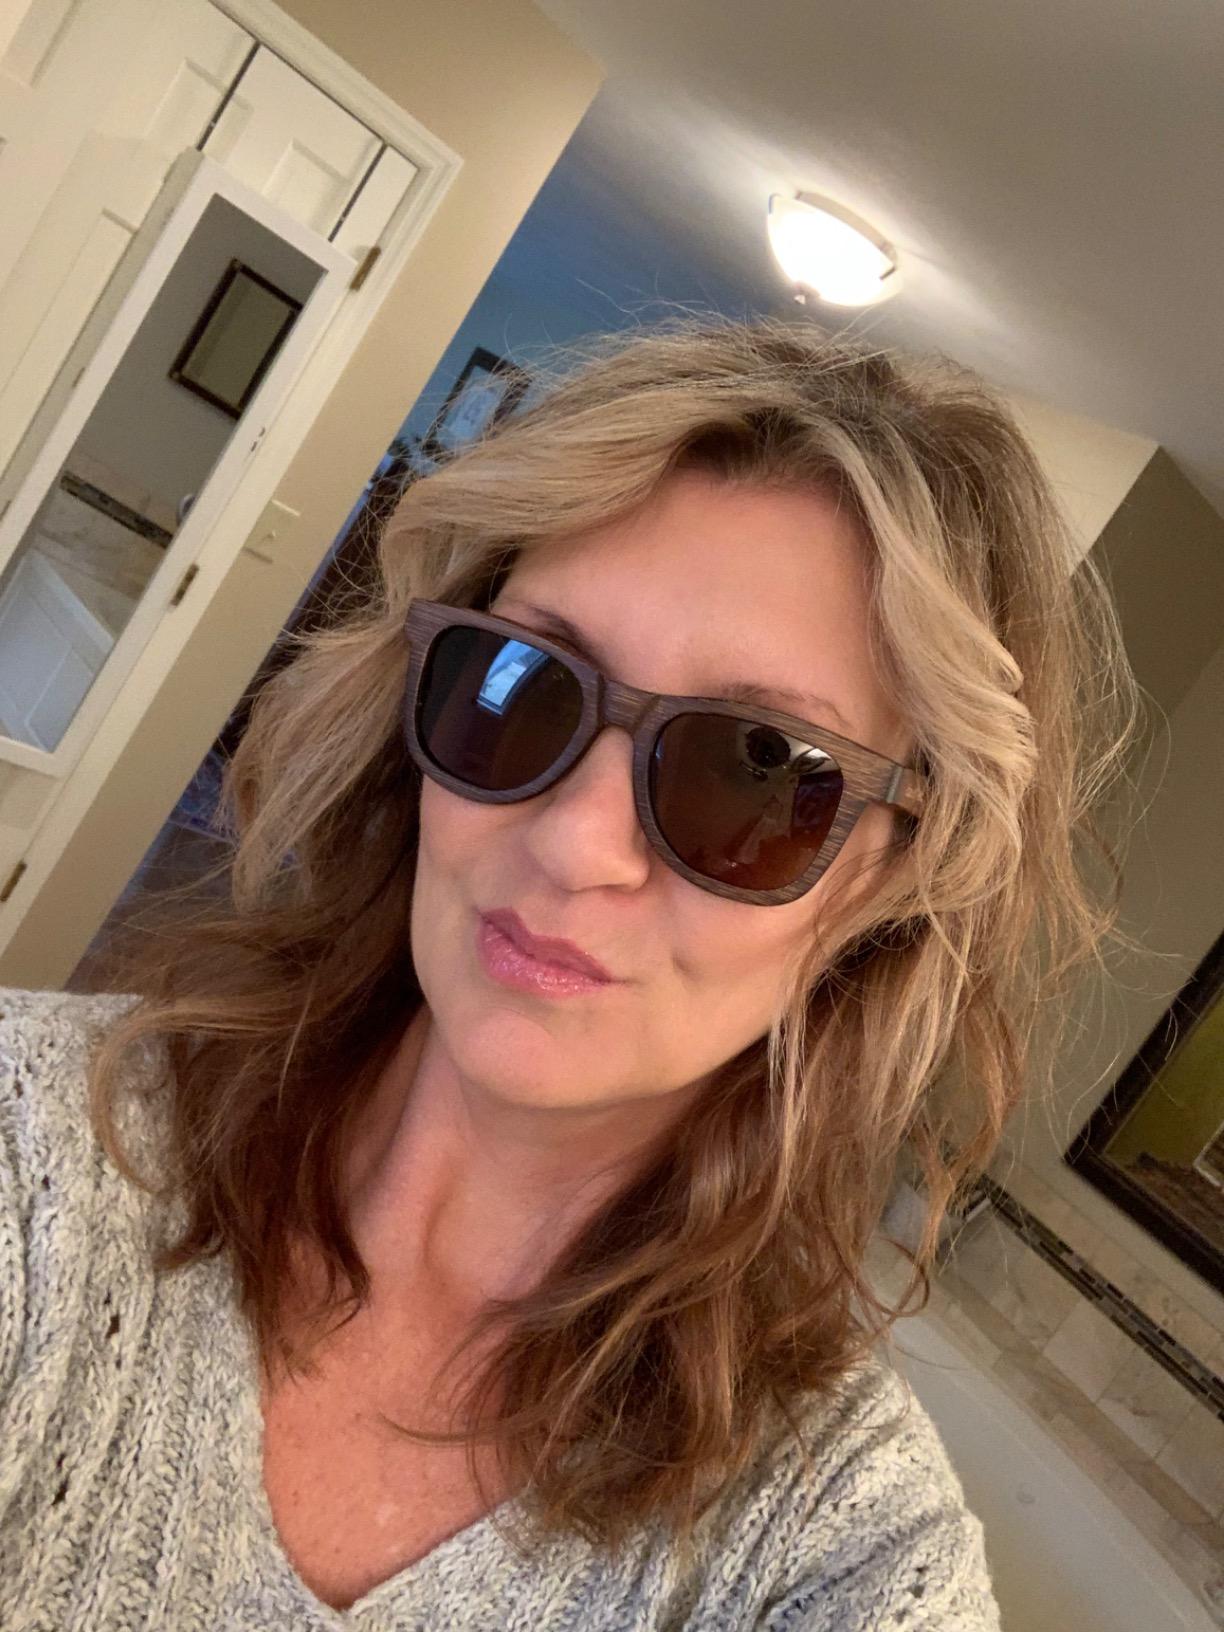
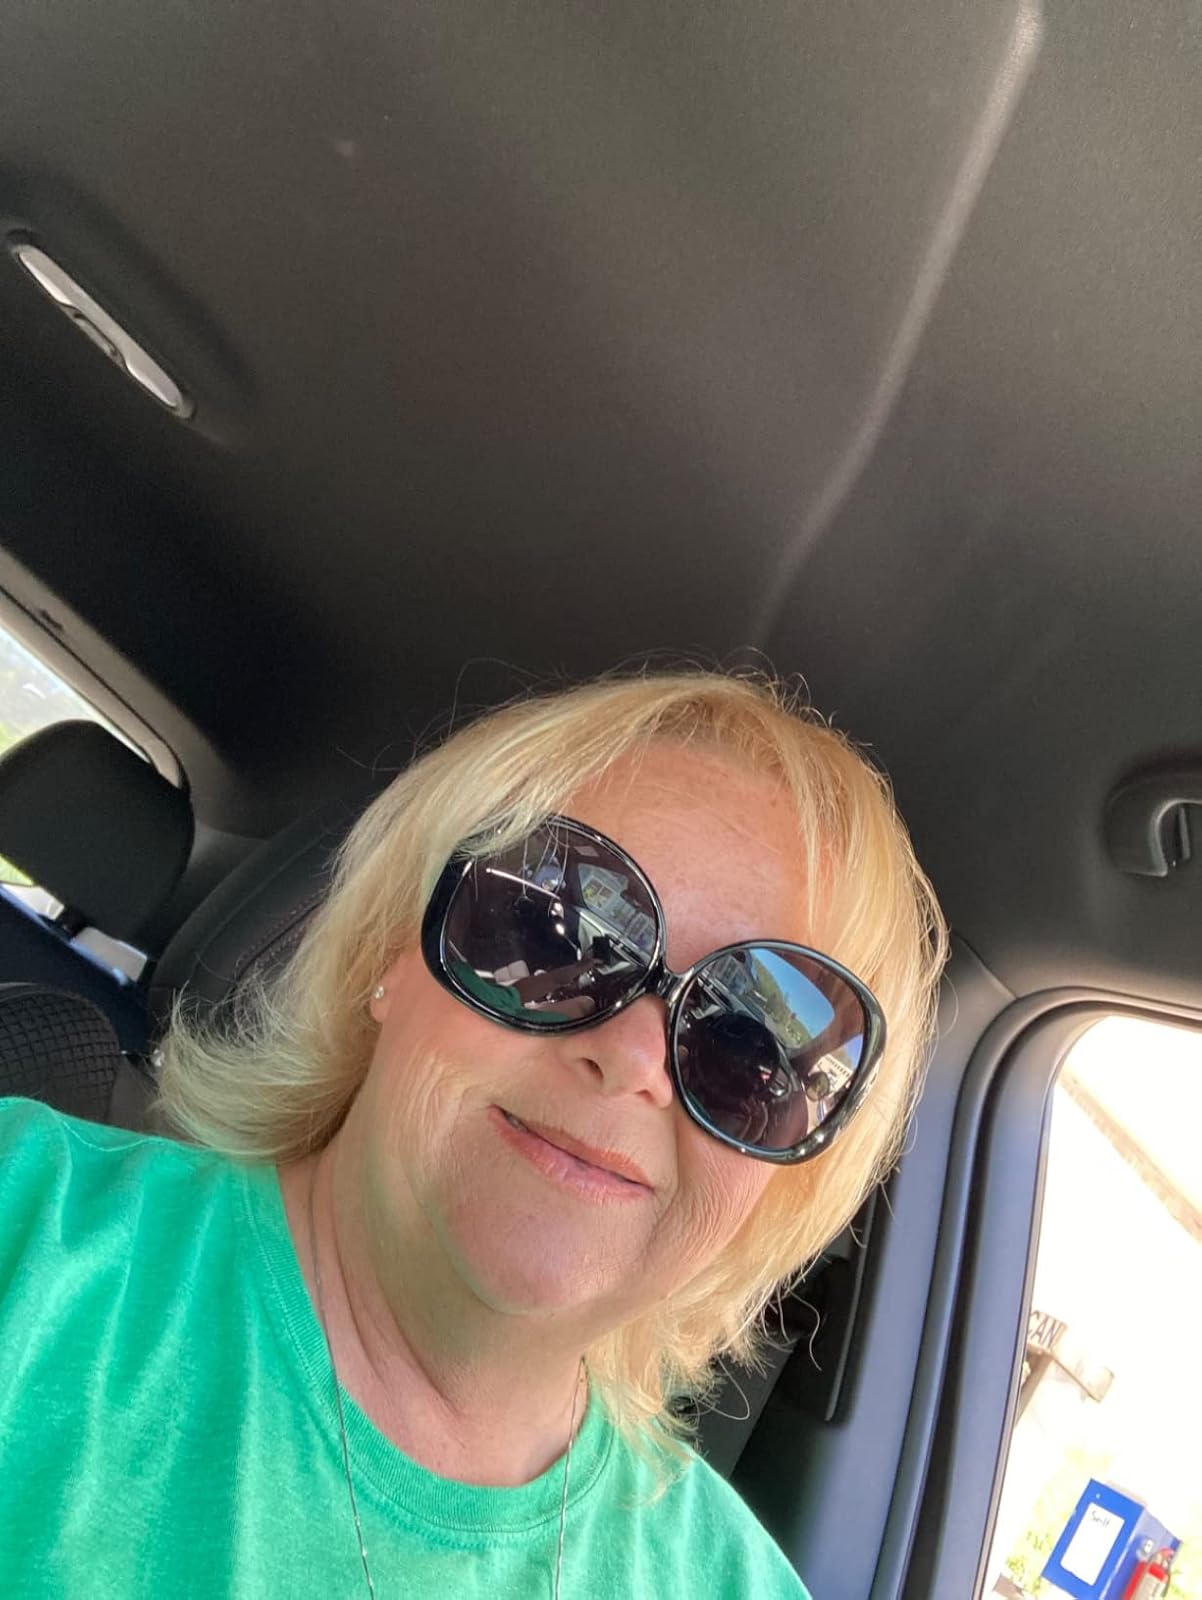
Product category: accessories_sunglasses
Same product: no